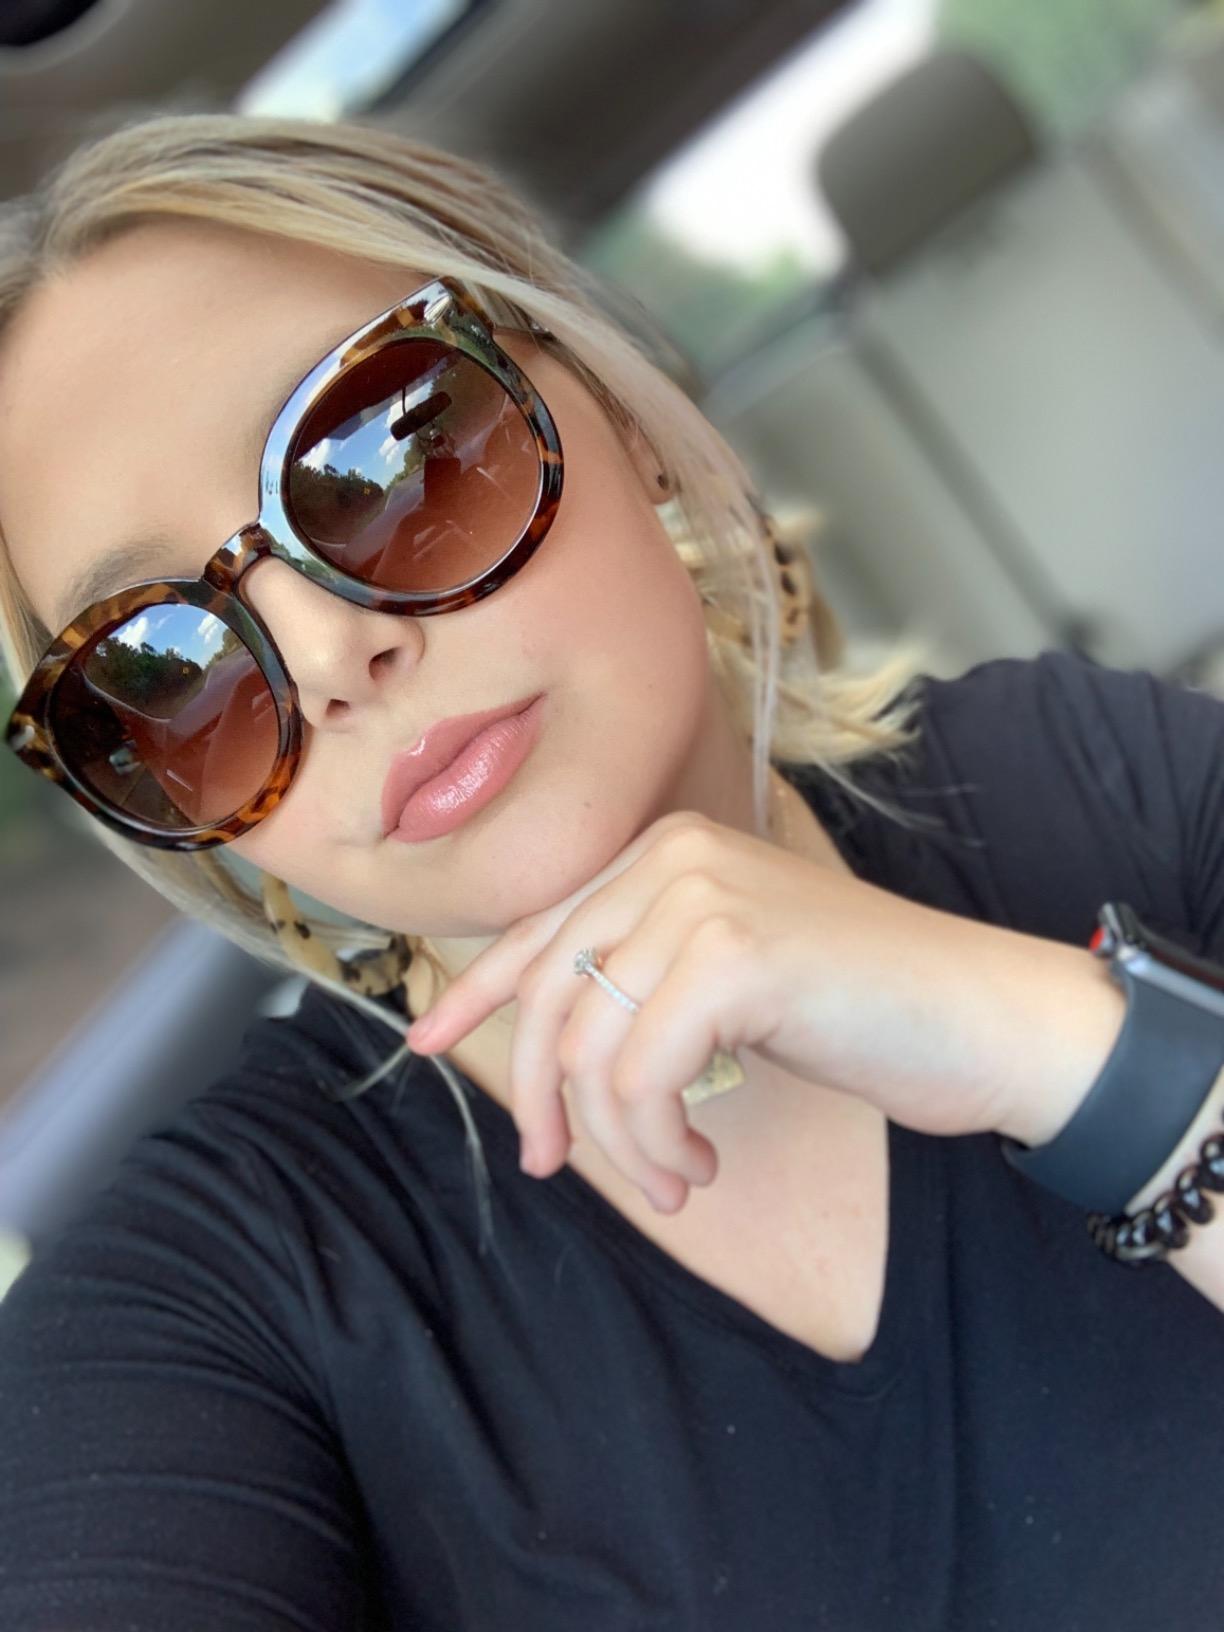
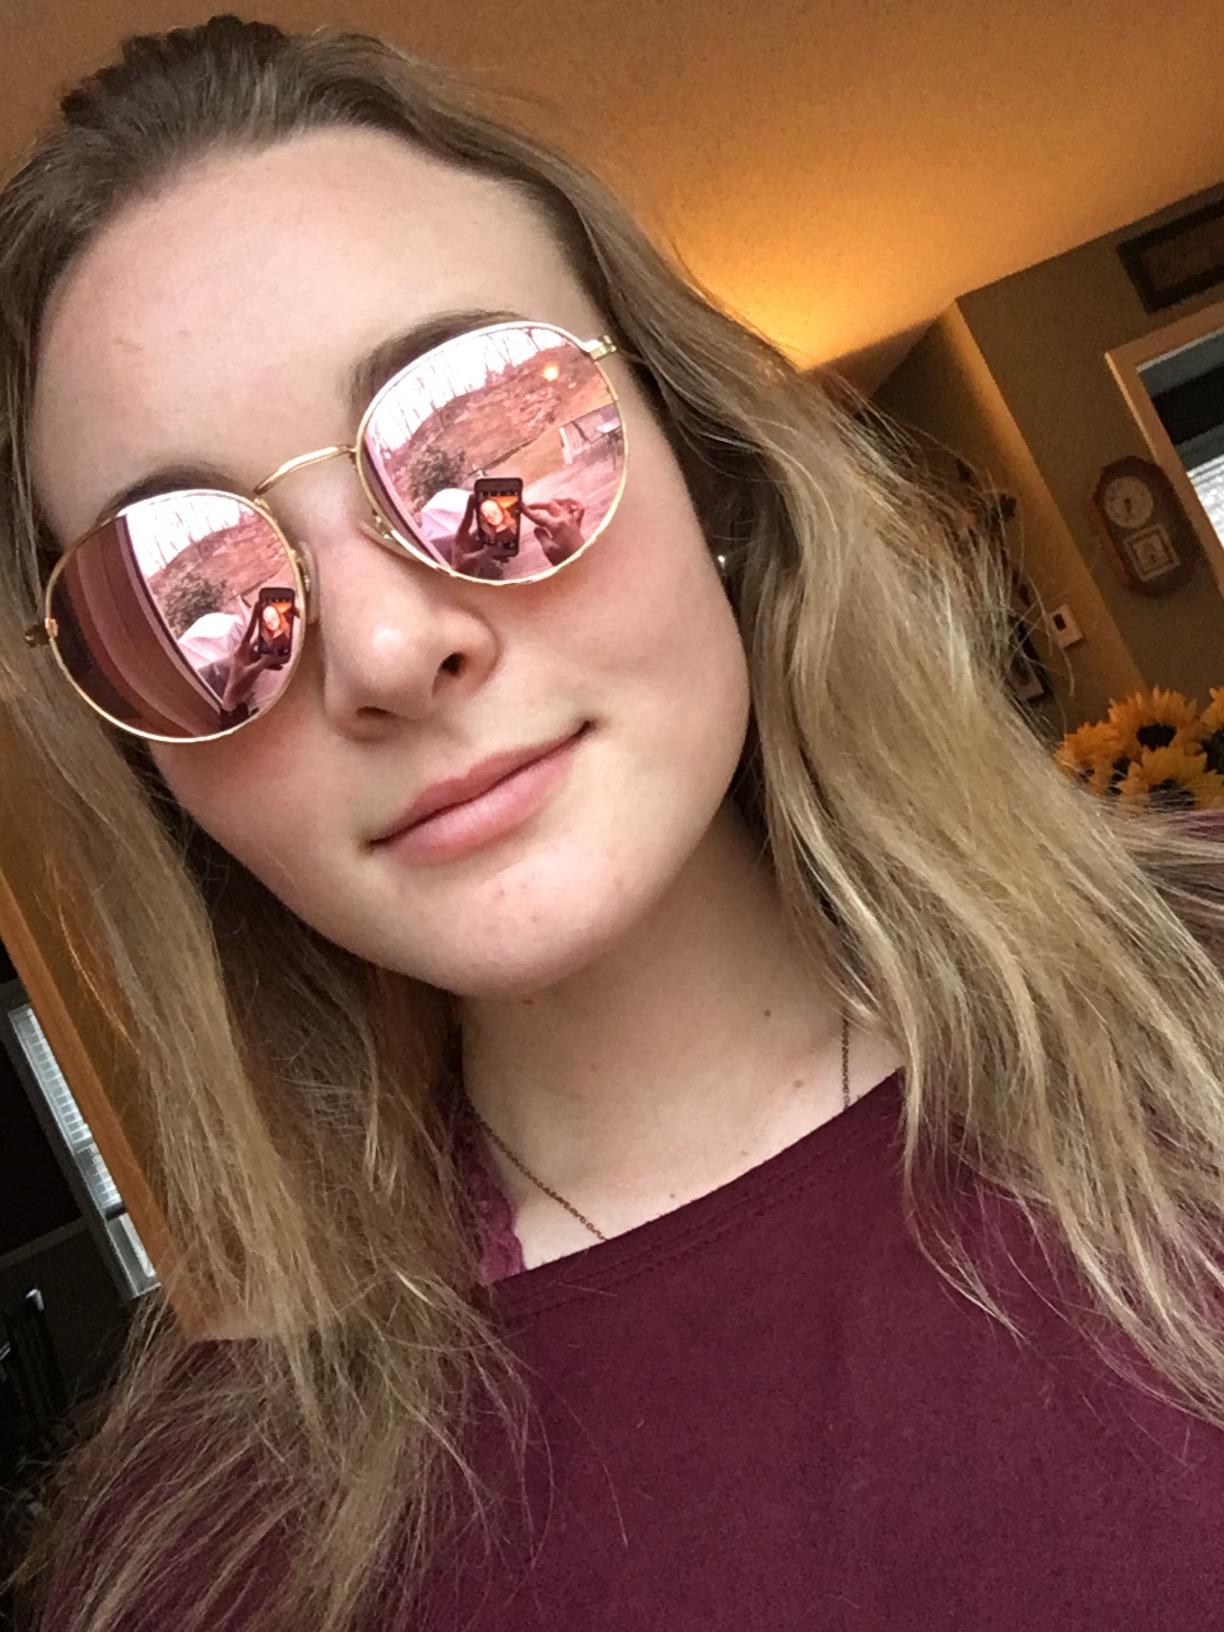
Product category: accessories_sunglasses
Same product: no